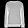
Label: Pullover